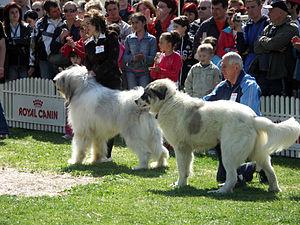
Le berger roumain de Bucovine, avant appelé berger de l'Europe du Sud-Est, est une race de chiens originaire de Bucovine. La paternité de la race est attribuée par la Fédération cynologique internationale à la Roumanie et à la Serbie. Le berger roumain de Bucovine est utilisé traditionnellement pour protéger les troupeaux de Roumanie des prédateurs. Les premières tentatives de standard datent de l'entre-deux-guerres. Après la chute du bloc communiste, la race est à nouveau sélectionnée par quelques éleveurs passionnés.